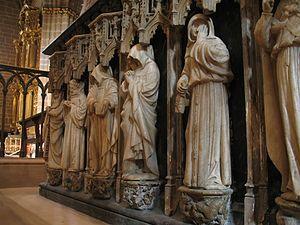
Pleurants des tombeaux de Charles III de Navarre et son épouse Eléonore.. Cathédrale Sainte-Marie de Pampelune.
L’Art hispano-flamand est un mouvement artistique qui s'est développé en Espagne à partir du XVᵉ siècle sous l'influence d'artistes flamands, à une époque où les deux territoires étaient liés politiquement.